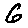
Label: 6